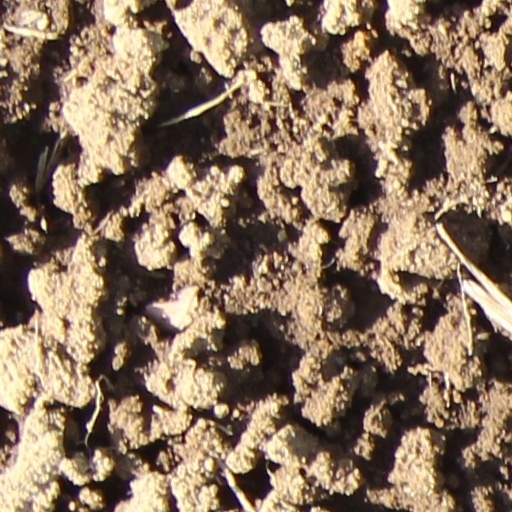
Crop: wheat